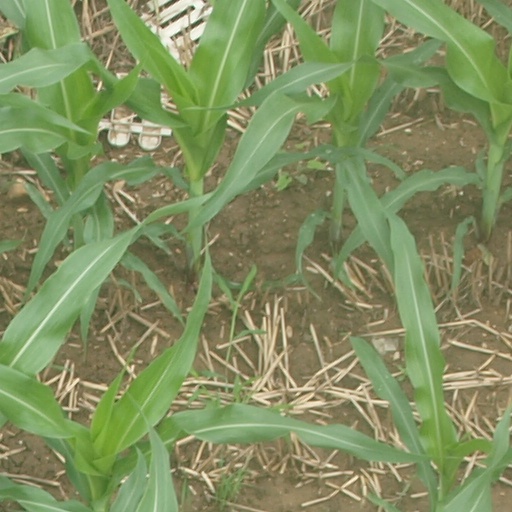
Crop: maize; corn